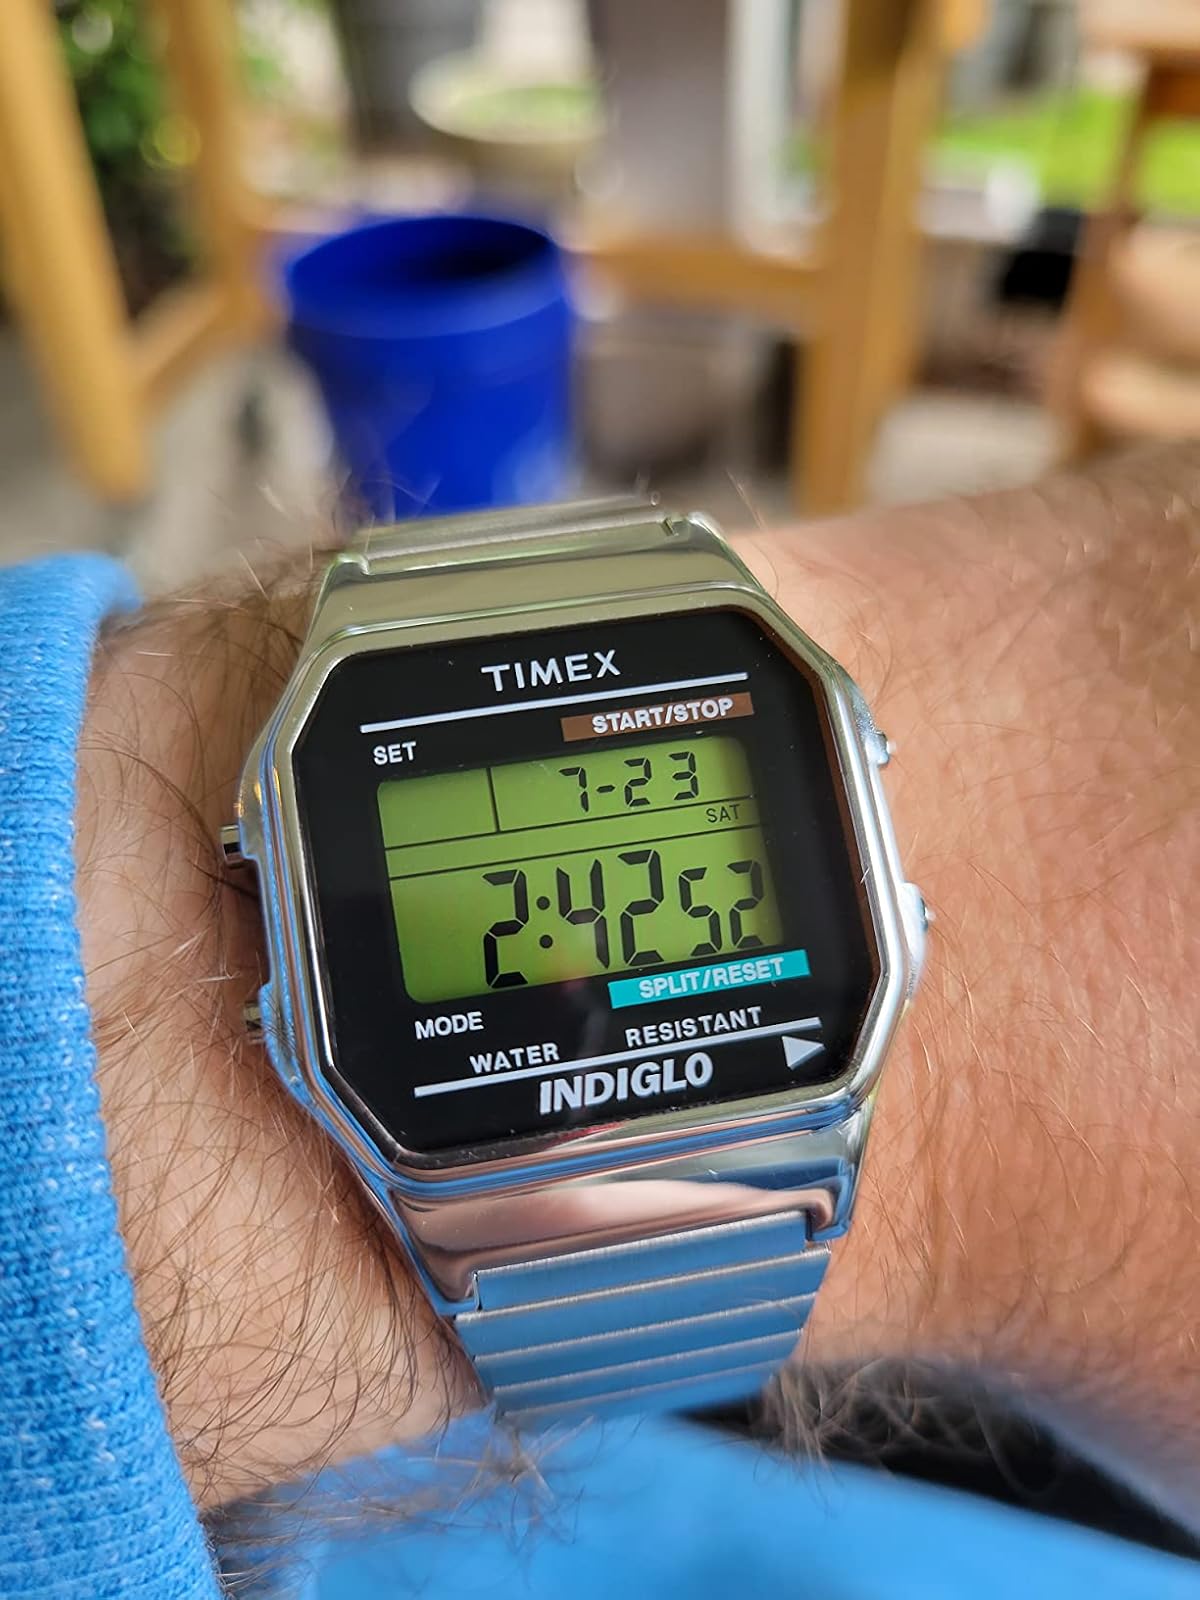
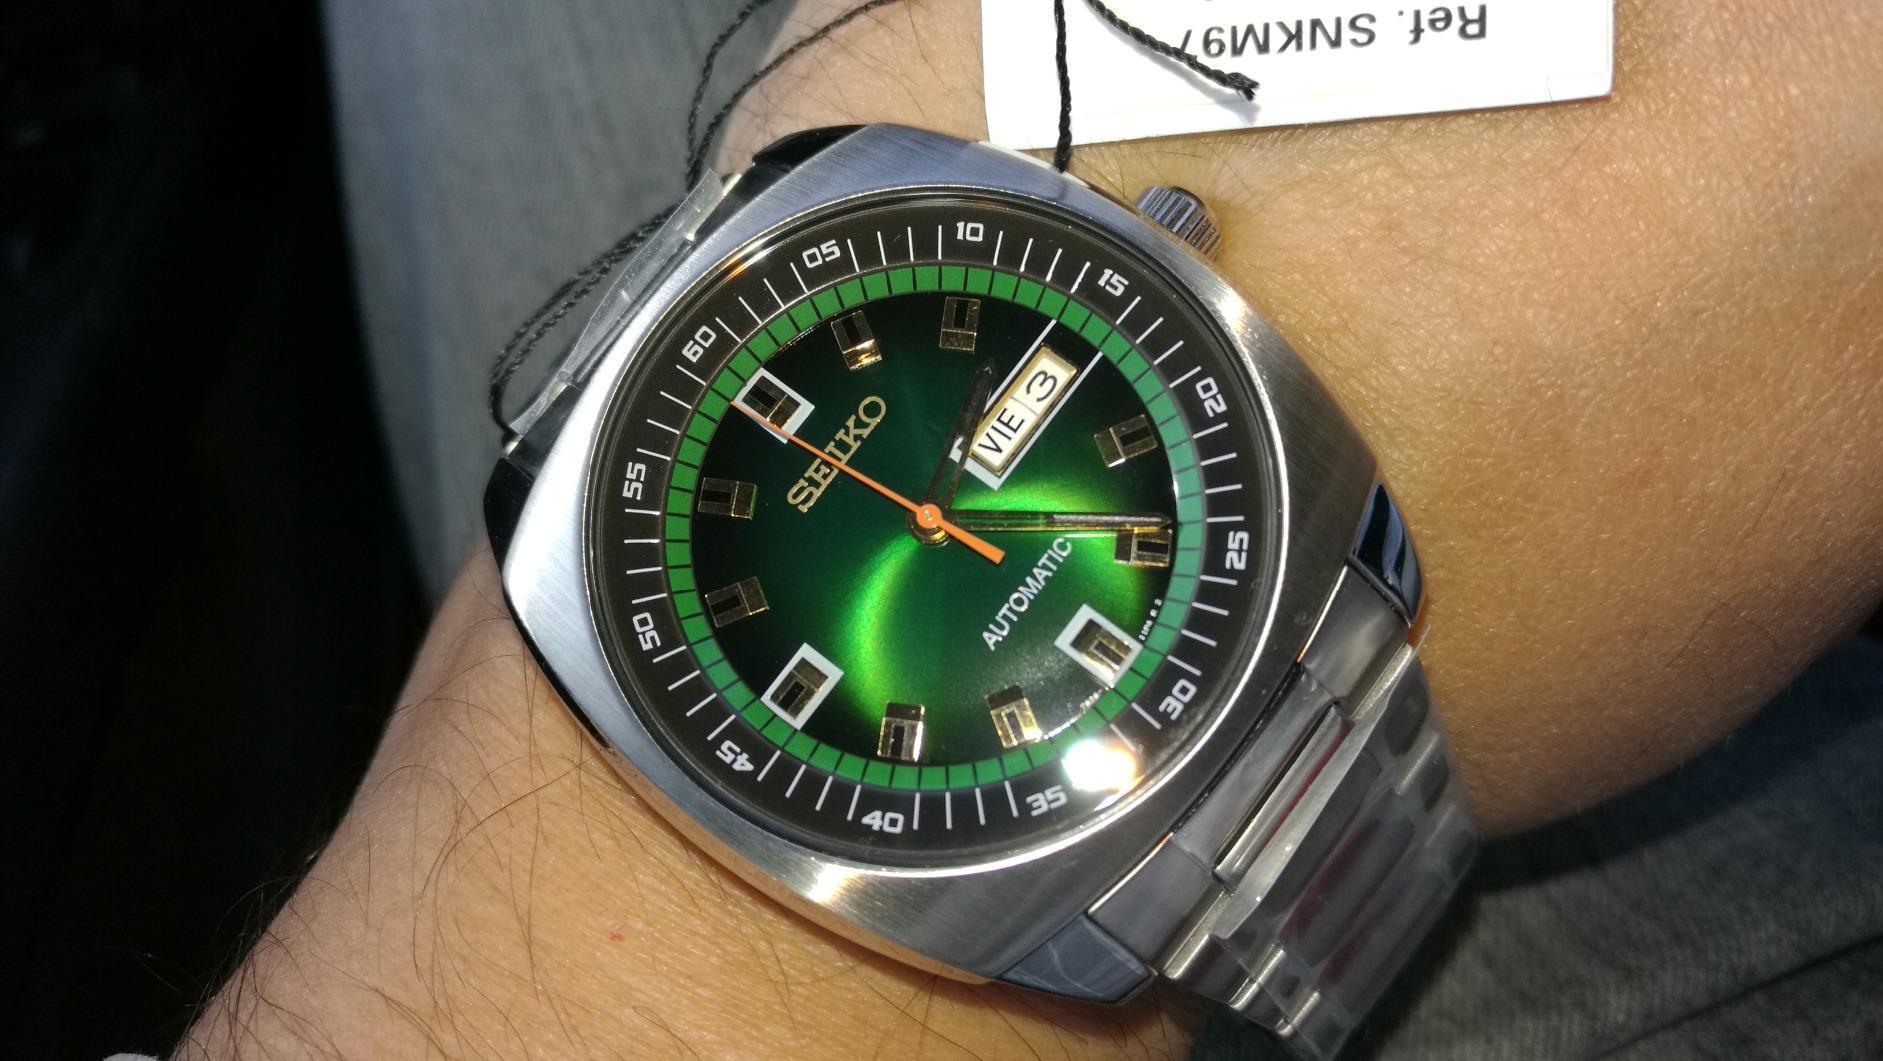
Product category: accessories_watch
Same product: no